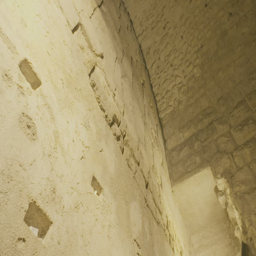
the tunnels in old city